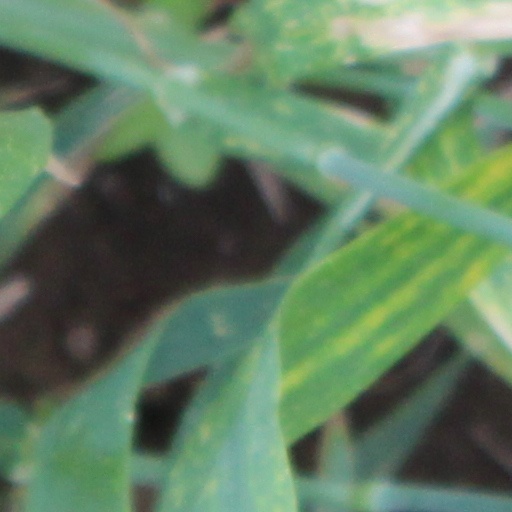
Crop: wheat